48th Tony Awards

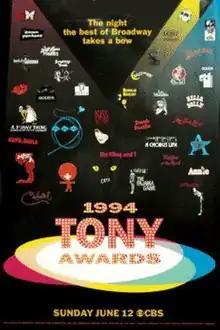
Official poster for the 48th annual Tony Awards

The 48th Annual Tony Awards was broadcast by CBS from the Gershwin Theatre on June 12, 1994. The hosts were Sir Anthony Hopkins and Amy Irving.